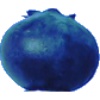
Label: huckleberry